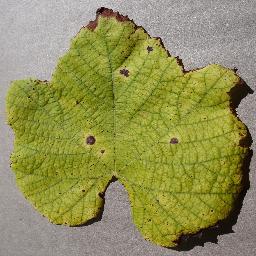
Label: Grape___Leaf_blight_(Isariopsis_Leaf_Spot)